World Trade Center (1973–2001)

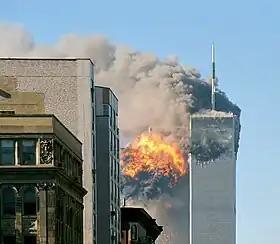
A fireball rises in the immediate aftermath of United Airlines Flight 175 hitting the South Tower during the September 11 attacks.

Five smaller buildings stood on the block. One was the 22-floor hotel, which opened at the southwest corner of the site in 1981 as the Vista Hotel; in 1995, it became the Marriott World Trade Center (3 WTC). Three low-rise buildings (4 WTC, 5 WTC, and 6 WTC), which were steel-framed office buildings, also stood around the plaza. 6 World Trade Center, at the northwest corner, housed the United States Customs Service. 5 World Trade Center was located at the northeast corner above the PATH station, and 4 World Trade Center, located at the southeast corner, housed the U.S. Commodities Exchange. In 1987, construction was completed on a 47-floor office building, 7 World Trade Center, located to the north of the superblock. Beneath the World Trade Center complex was an underground shopping mall. It had connections to various mass transit facilities, including the New York City Subway system and the Port Authority's PATH trains.